Salah Zulfikar

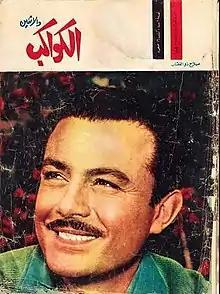

In 1958, he was cast by Youssef Chahine for "Jamila, the Algerian" (1958). Zulfikar acted in both films with temporary permits. After his success, he had to choose his career path. He asked the minister for resignation but instead was promoted to lieutenant colonel and granted an early pension for his impressive record. His second movie after "Wakeful Eyes" was Ezz El-Dine Zulficar's "Return My Heart" (1957), it was his first regional success, the film was telling the story of the Egyptian revolution of 1952 and became a yearly celebration on the Egyptian state television yearly on the 23rd of July. In 1958, Youssef Chahine chose him to share the lead with Magda and Ahmed Mazhar in "Jamila, the Algerian", in which he played the role of Azzam. The film showed the struggle of the Algerian people against the French occupation during the Algerian War. In 1959, Zulfikar starred in six films including Ezz El-Dine Zulficar's "The Second Man", and it earned him praise from Cairo critics. Followed by Hassan El Imam's "Love and Adoration" alongside Taheyya Kariokka, and his acting earned him favorable reviews. He played the lead in "Forbidden Women" (1959), a box-office hit alongside Huda Sultan. The commercial success of one film after another made Zulfikar a bankable star.